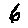
Label: 6